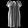
Label: Dress